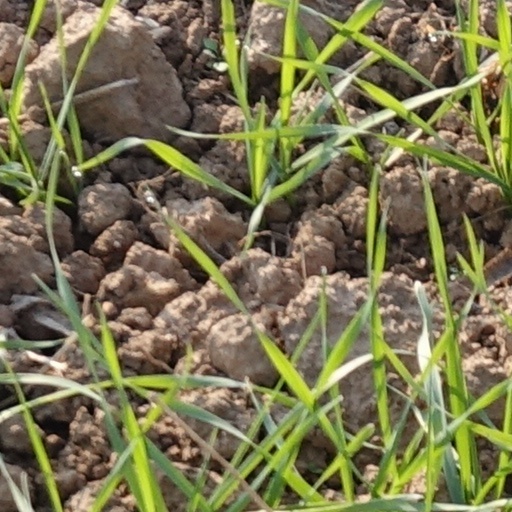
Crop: wheat